Cecilia of the Pink Roses

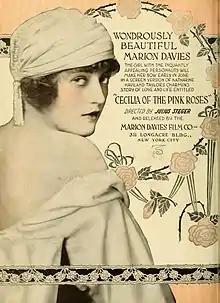
Advertisement for film.

Cecilia of the Pink Roses is a lost 1918 American silent drama film directed by Julius Steger and starring and produced by Marion Davies in her second feature film. It was distributed by Select Pictures. It was based on the novel by Katherine Haviland Taylor.